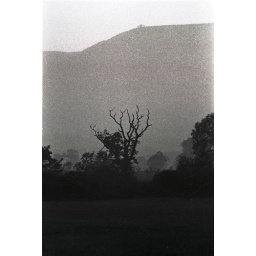
Taken near Alness, Easter Ross. The hill in the background is Fyrish, with the monument just visible on its top.